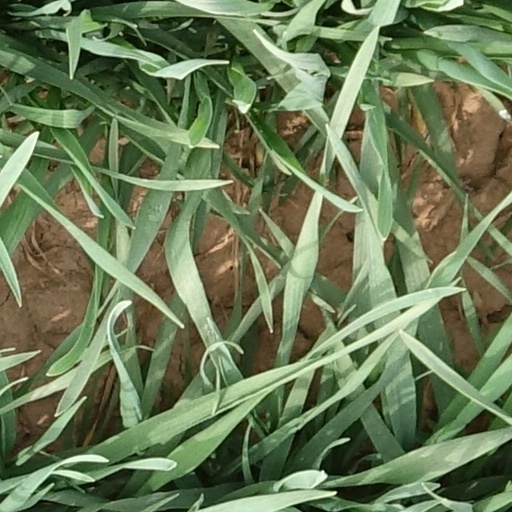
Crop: wheat